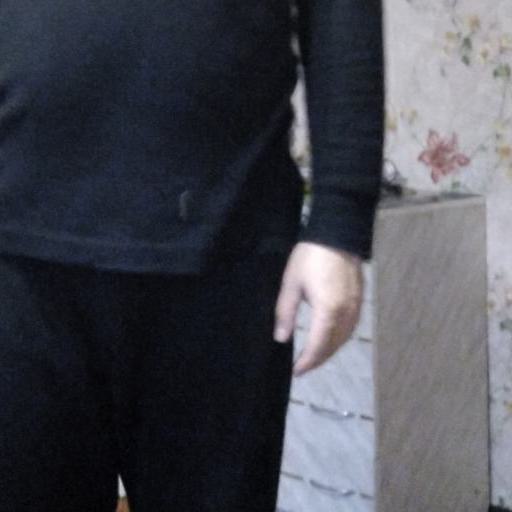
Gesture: no_gesture